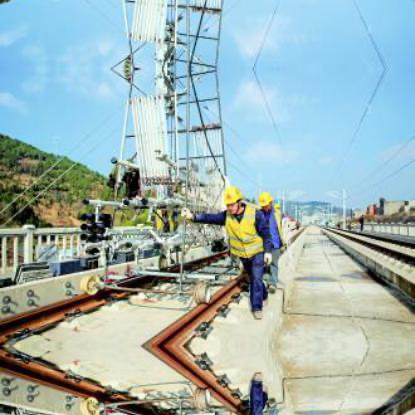
Objects in the image:
label: helmet
label: helmet